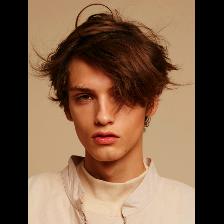
Label: Human